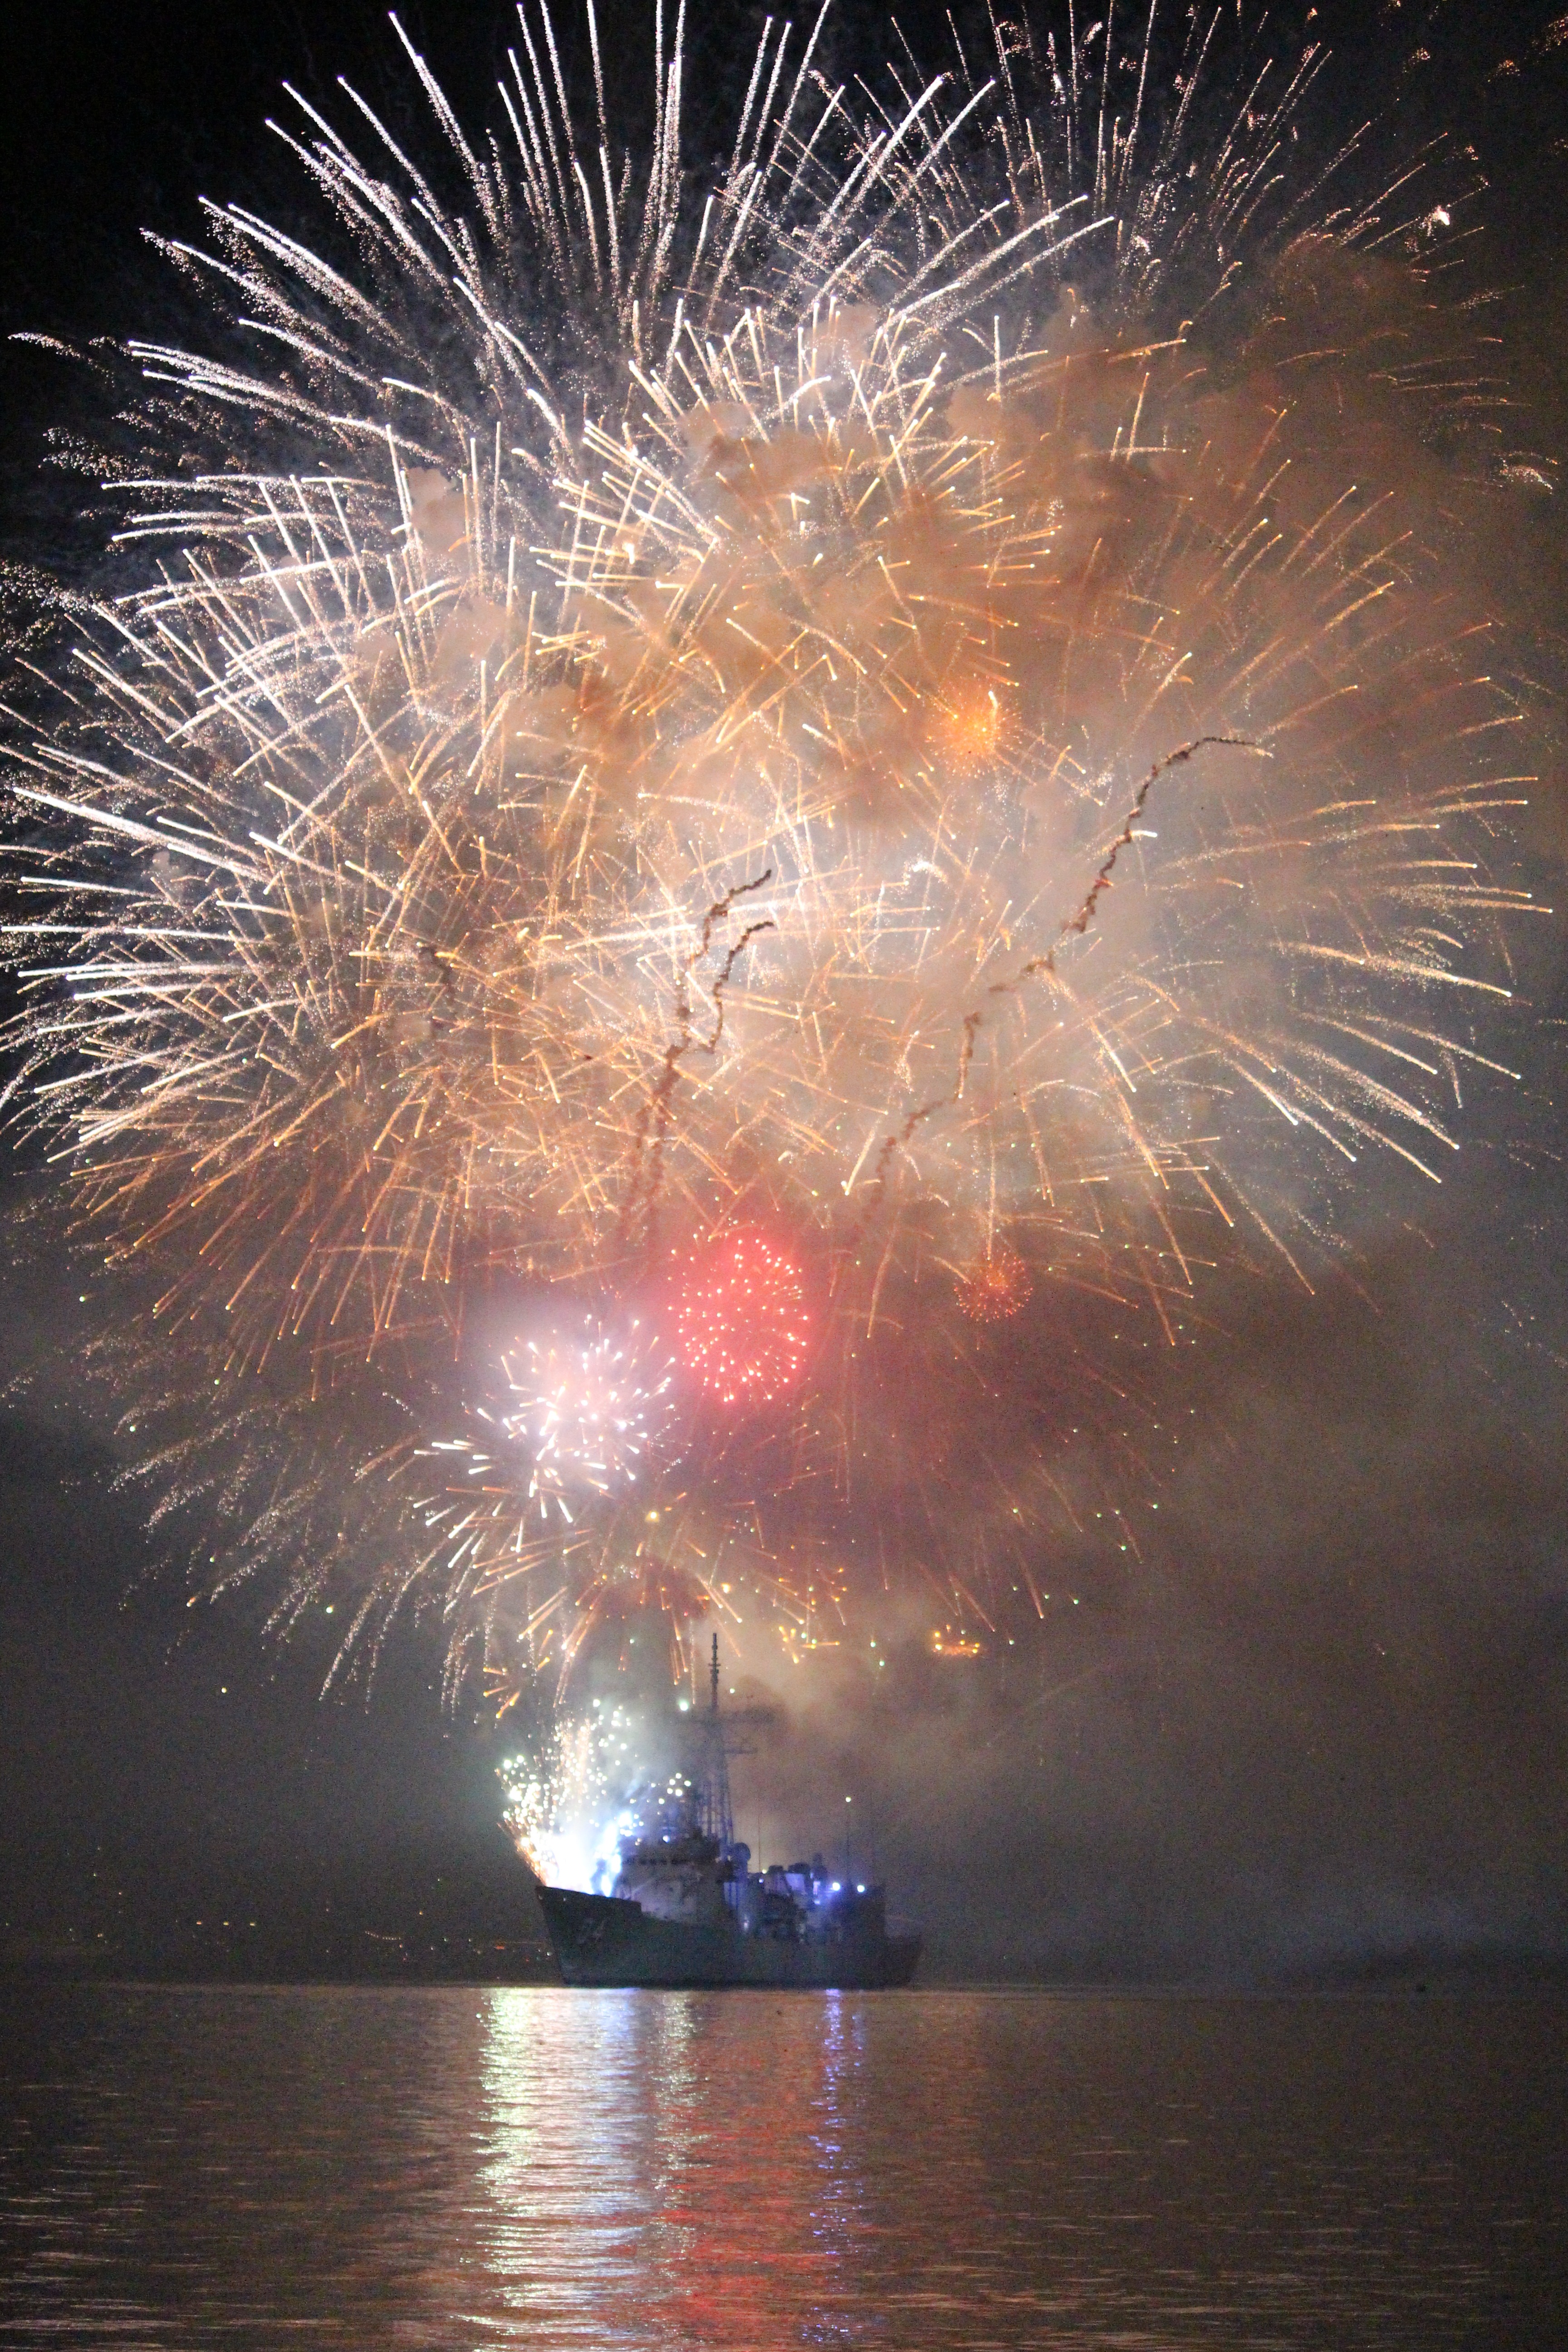
light, recreation, firework, celebration, fire, harbour, colorful, pyrotechnics, explosion, festive, celebrate, explode, patriotism, festival, flash, fireworks, display, bright, event, maritime, navy, warship, burst, explosive, outdoor recreation